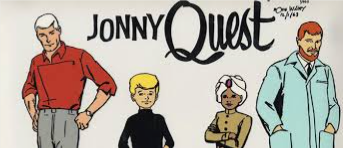
Portrait style: Cartoon Portrait